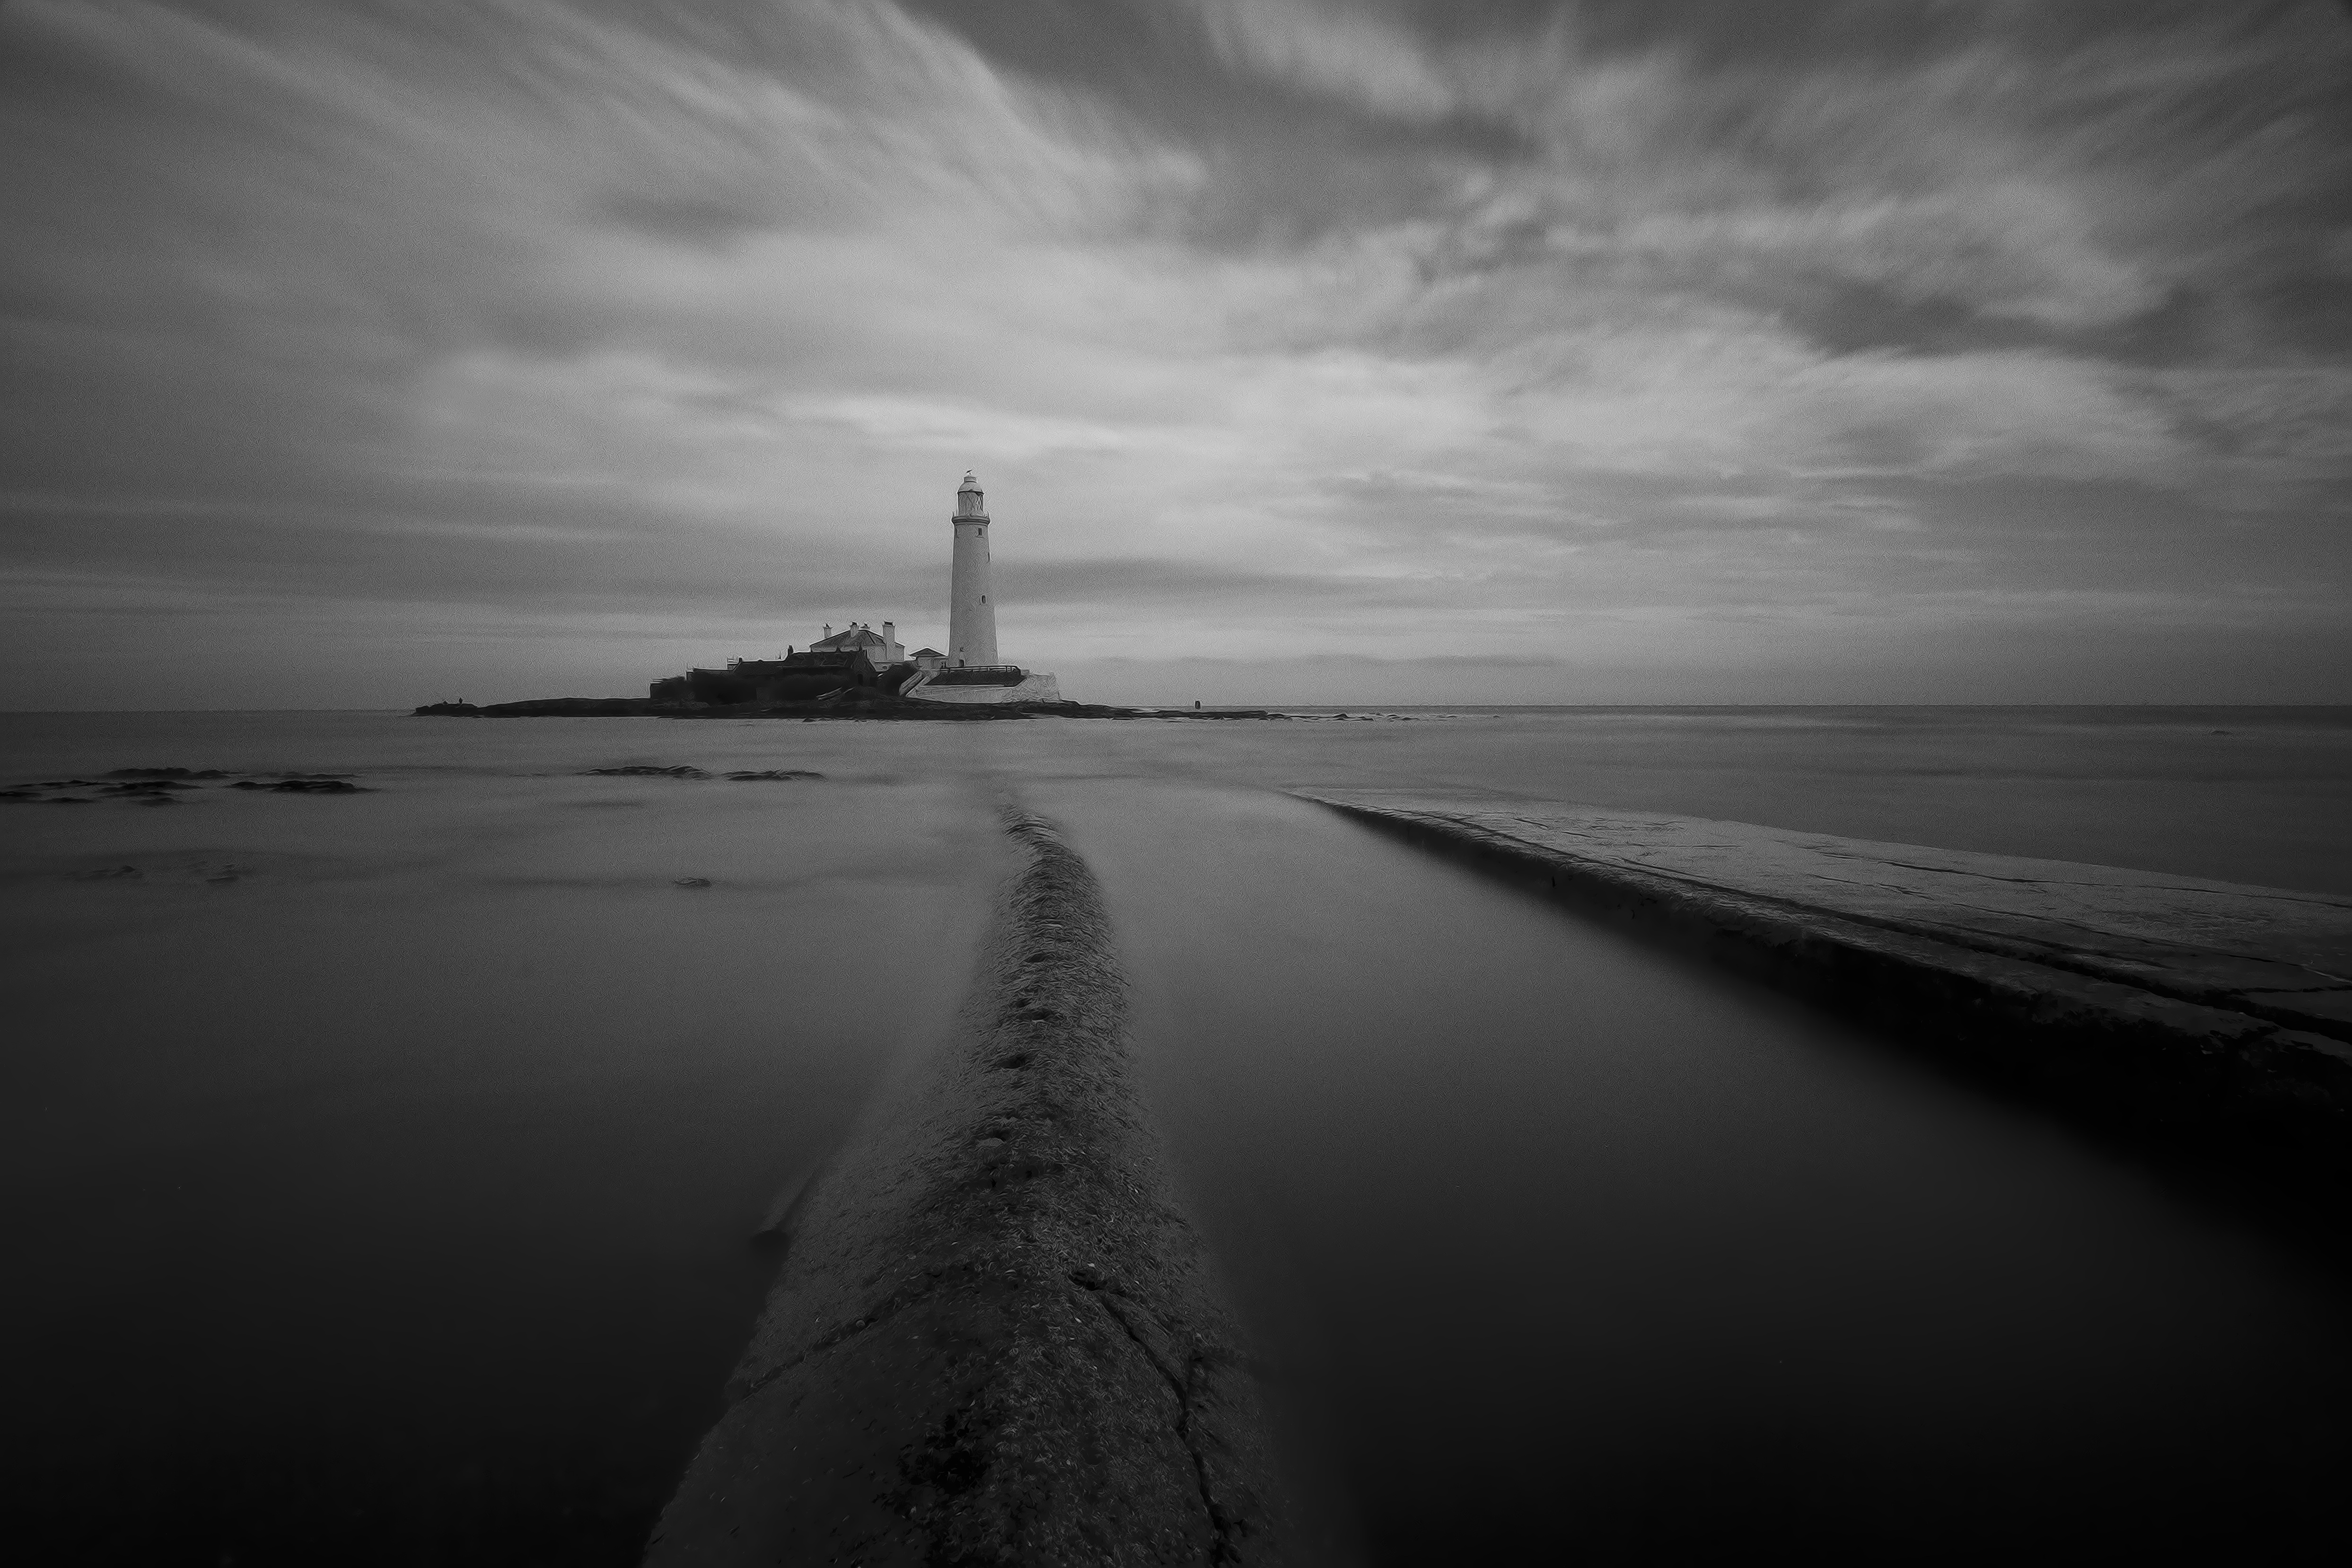
sea, coast, ocean, horizon, light, cloud, black and white, lighthouse, fog, sunrise, mist, white, photography, sunlight, morning, wave, moody, dawn, atmosphere, dusk, evening, reflection, tower, weather, island, beacon, darkness, black, monochrome, long exposure, england, north, mono, shape, causeway, atmospheric, b w, tyneside, monochrome photography, atmospheric phenomenon, whitley bay